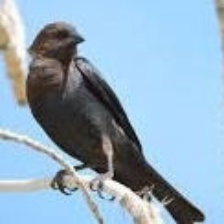
Species: BROWN HEADED COWBIRD
Scientific name: MOLOTHRUS ATER